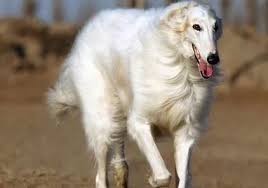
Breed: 226-n000064-borzoi